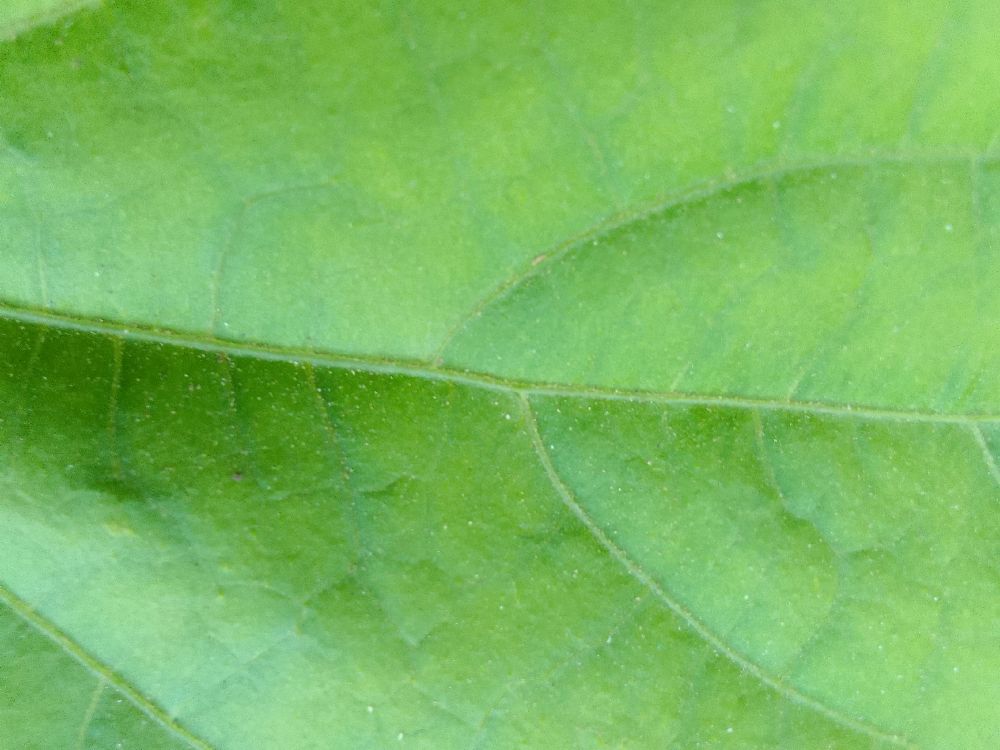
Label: healthy